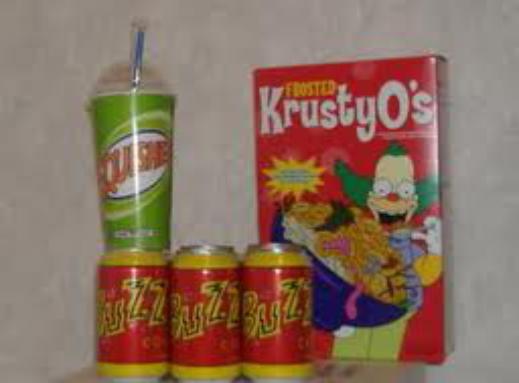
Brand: Krusty-O's
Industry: Leisure